Philippe Leroy

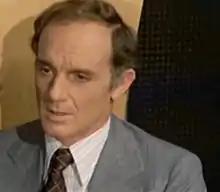
Leroy in "Gang War in Milan" (1973)

Leroy made his acting debut in 1960, starring as Manu Borelli in Jacques Becker’s last movie, the crime film "The Hole", an adaptation of José Giovanni's 1957 book "The Break". His performance won international recognition, and he was nominated for a BAFTA Award for Best Foreign Actor at the 15th British Academy Film Awards in 1962.